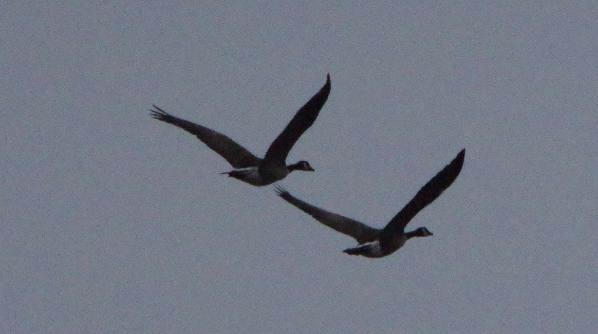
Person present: No